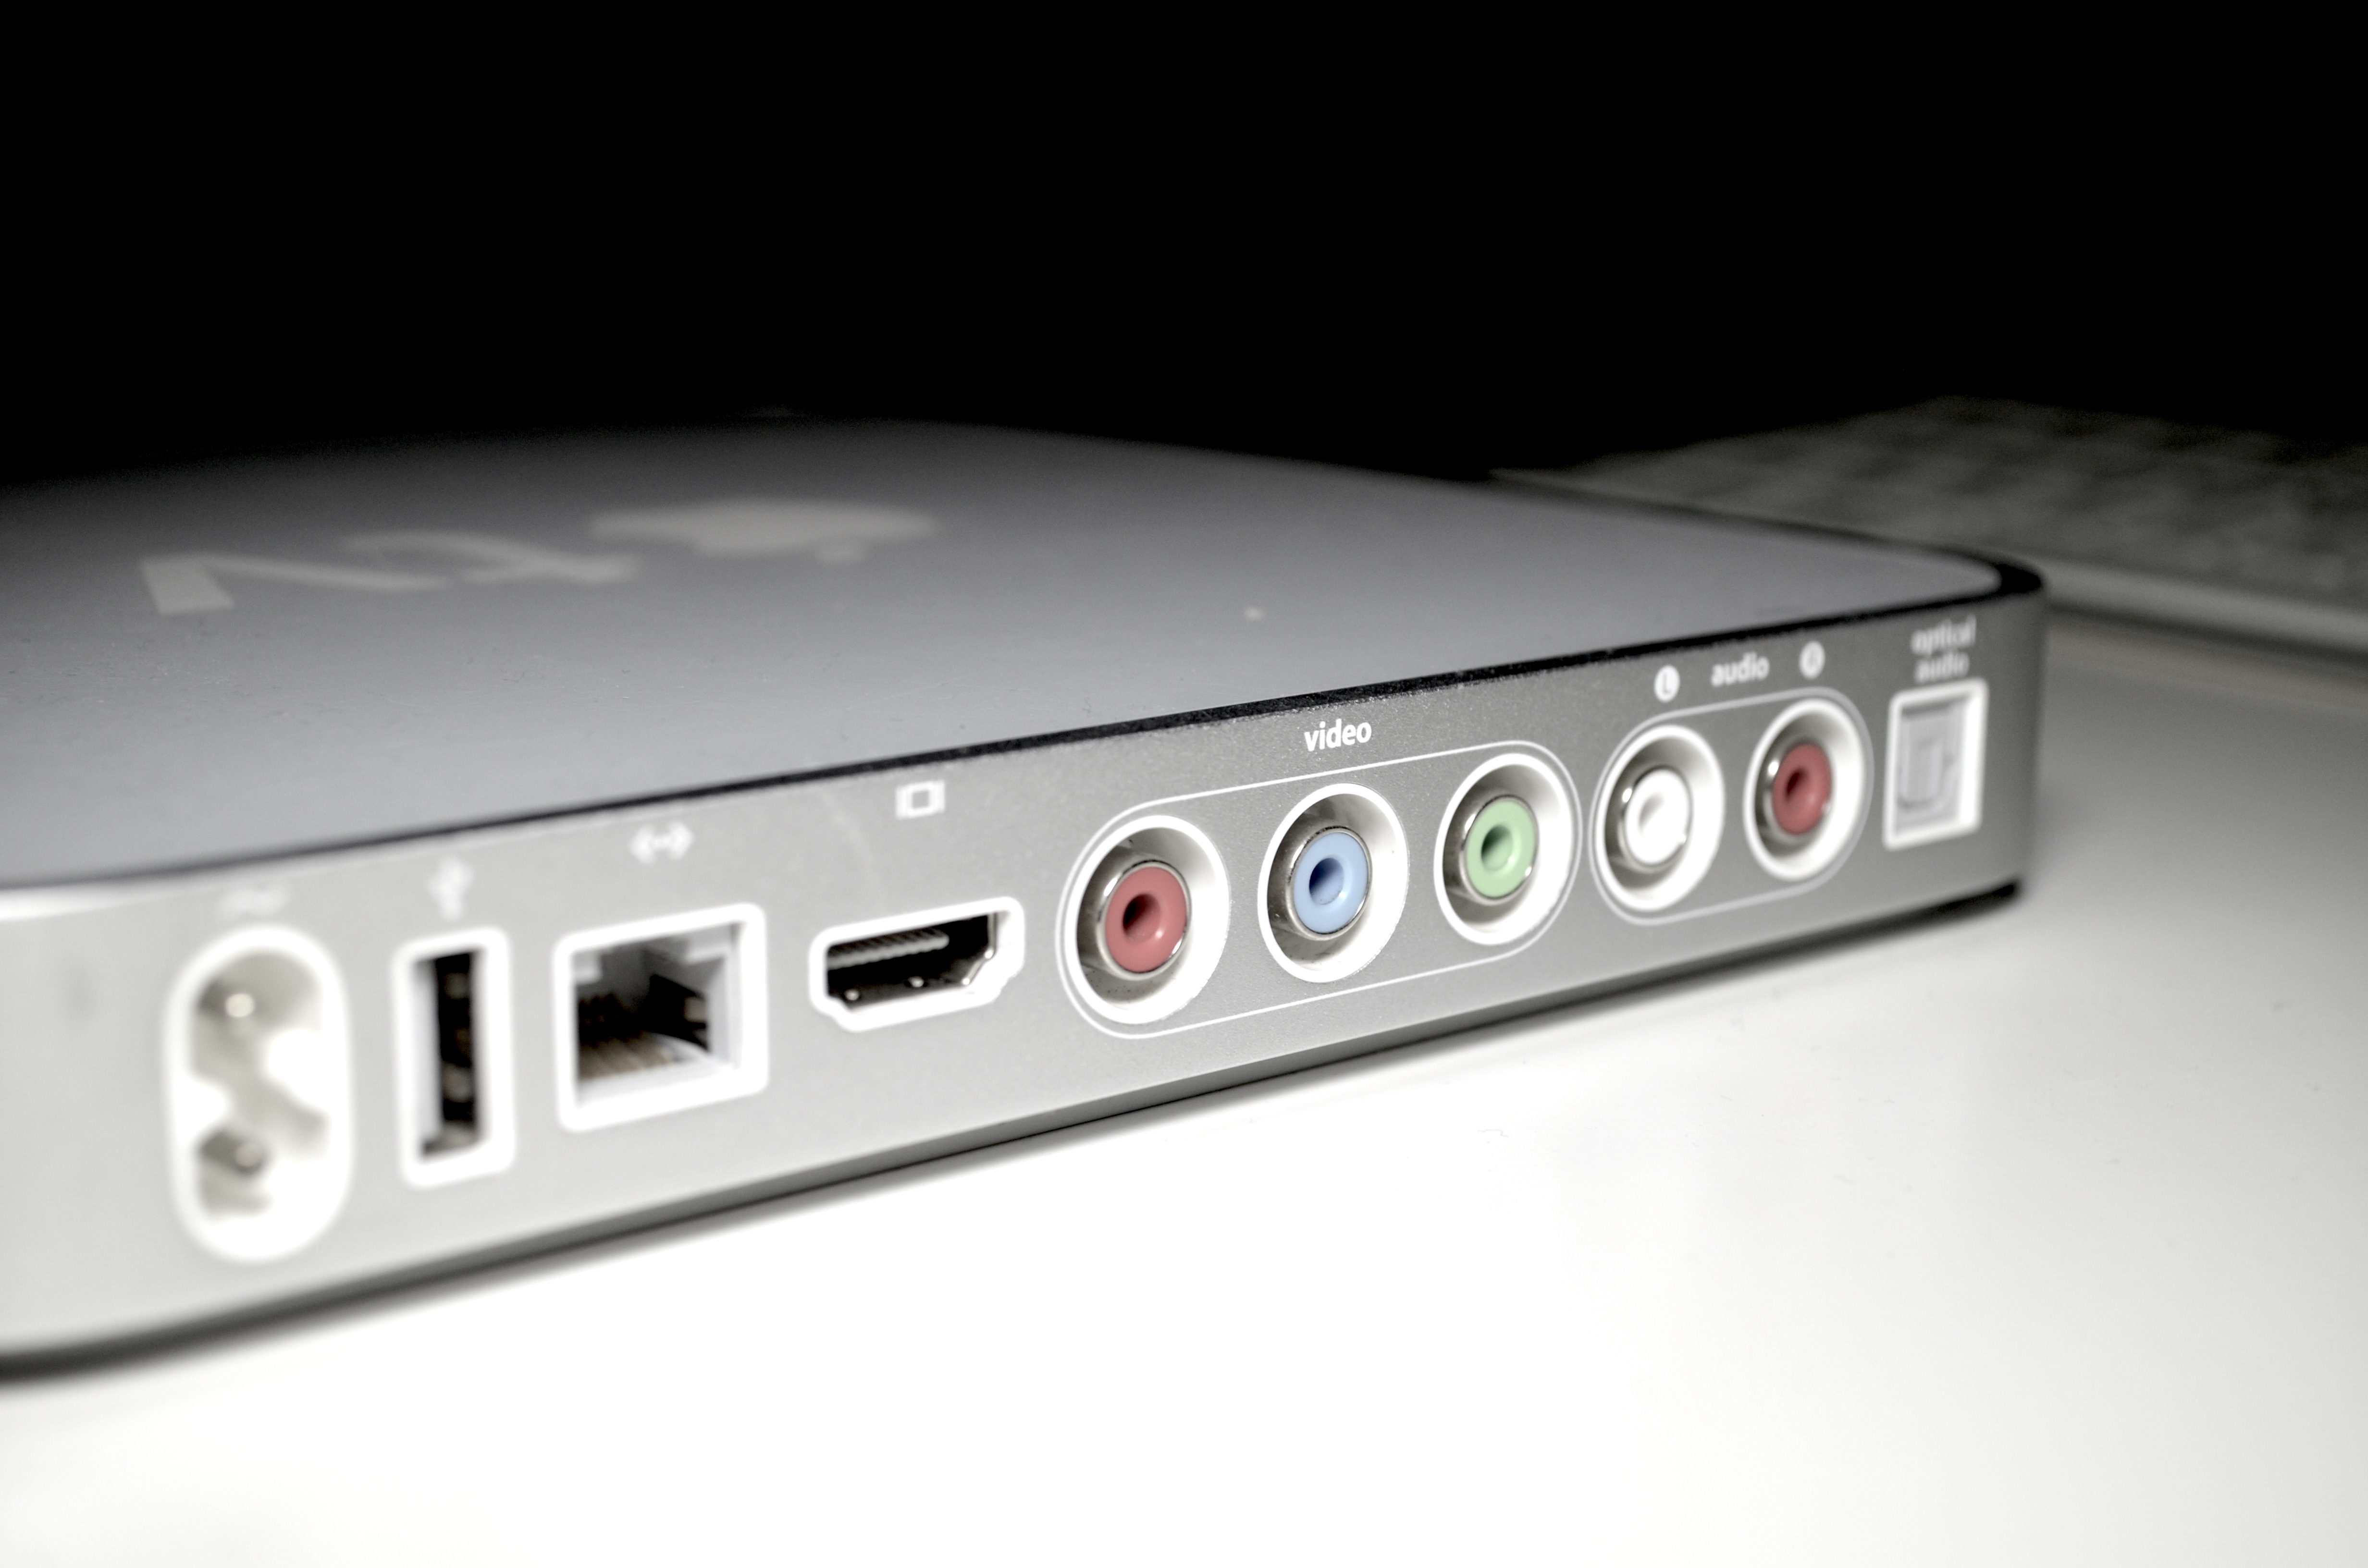
apple, technology, tv, video, electronics, multimedia, telly, apple tv, electronic device, computer hardware, electronics accessory, ethernet hub